Lucão (footballer, born 2001)

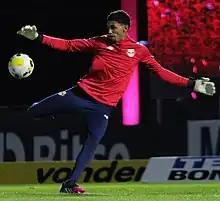
Lucão in 2022

Lucas Alexandre Galdino de Azevedo (born 26 February 2001), commonly known as Lucão, is a Brazilian footballer who plays as a goalkeeper for Red Bull Bragantino.